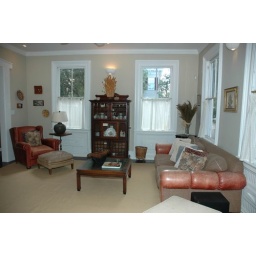
The open living room in this Savannah vacation rental has two walls of windows looking out into Washington Square.